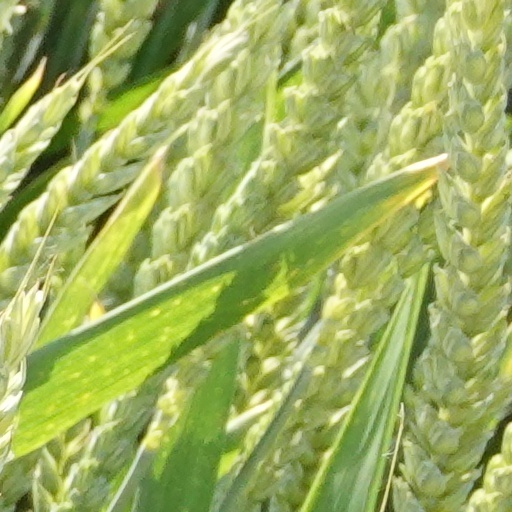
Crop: wheat